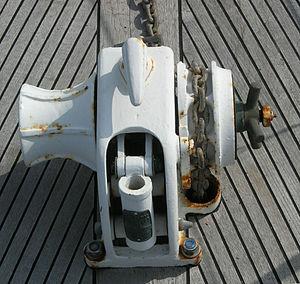
Guindeau d'un voilier de plaisance
Le guindeau est un treuil à axe horizontal utilisé sur les navires pour relever l'ancre. Il est également utilisé pour virer les aussières.